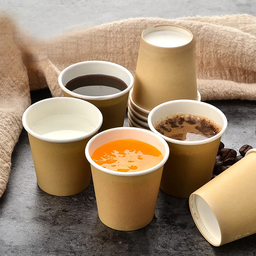
Label: paper